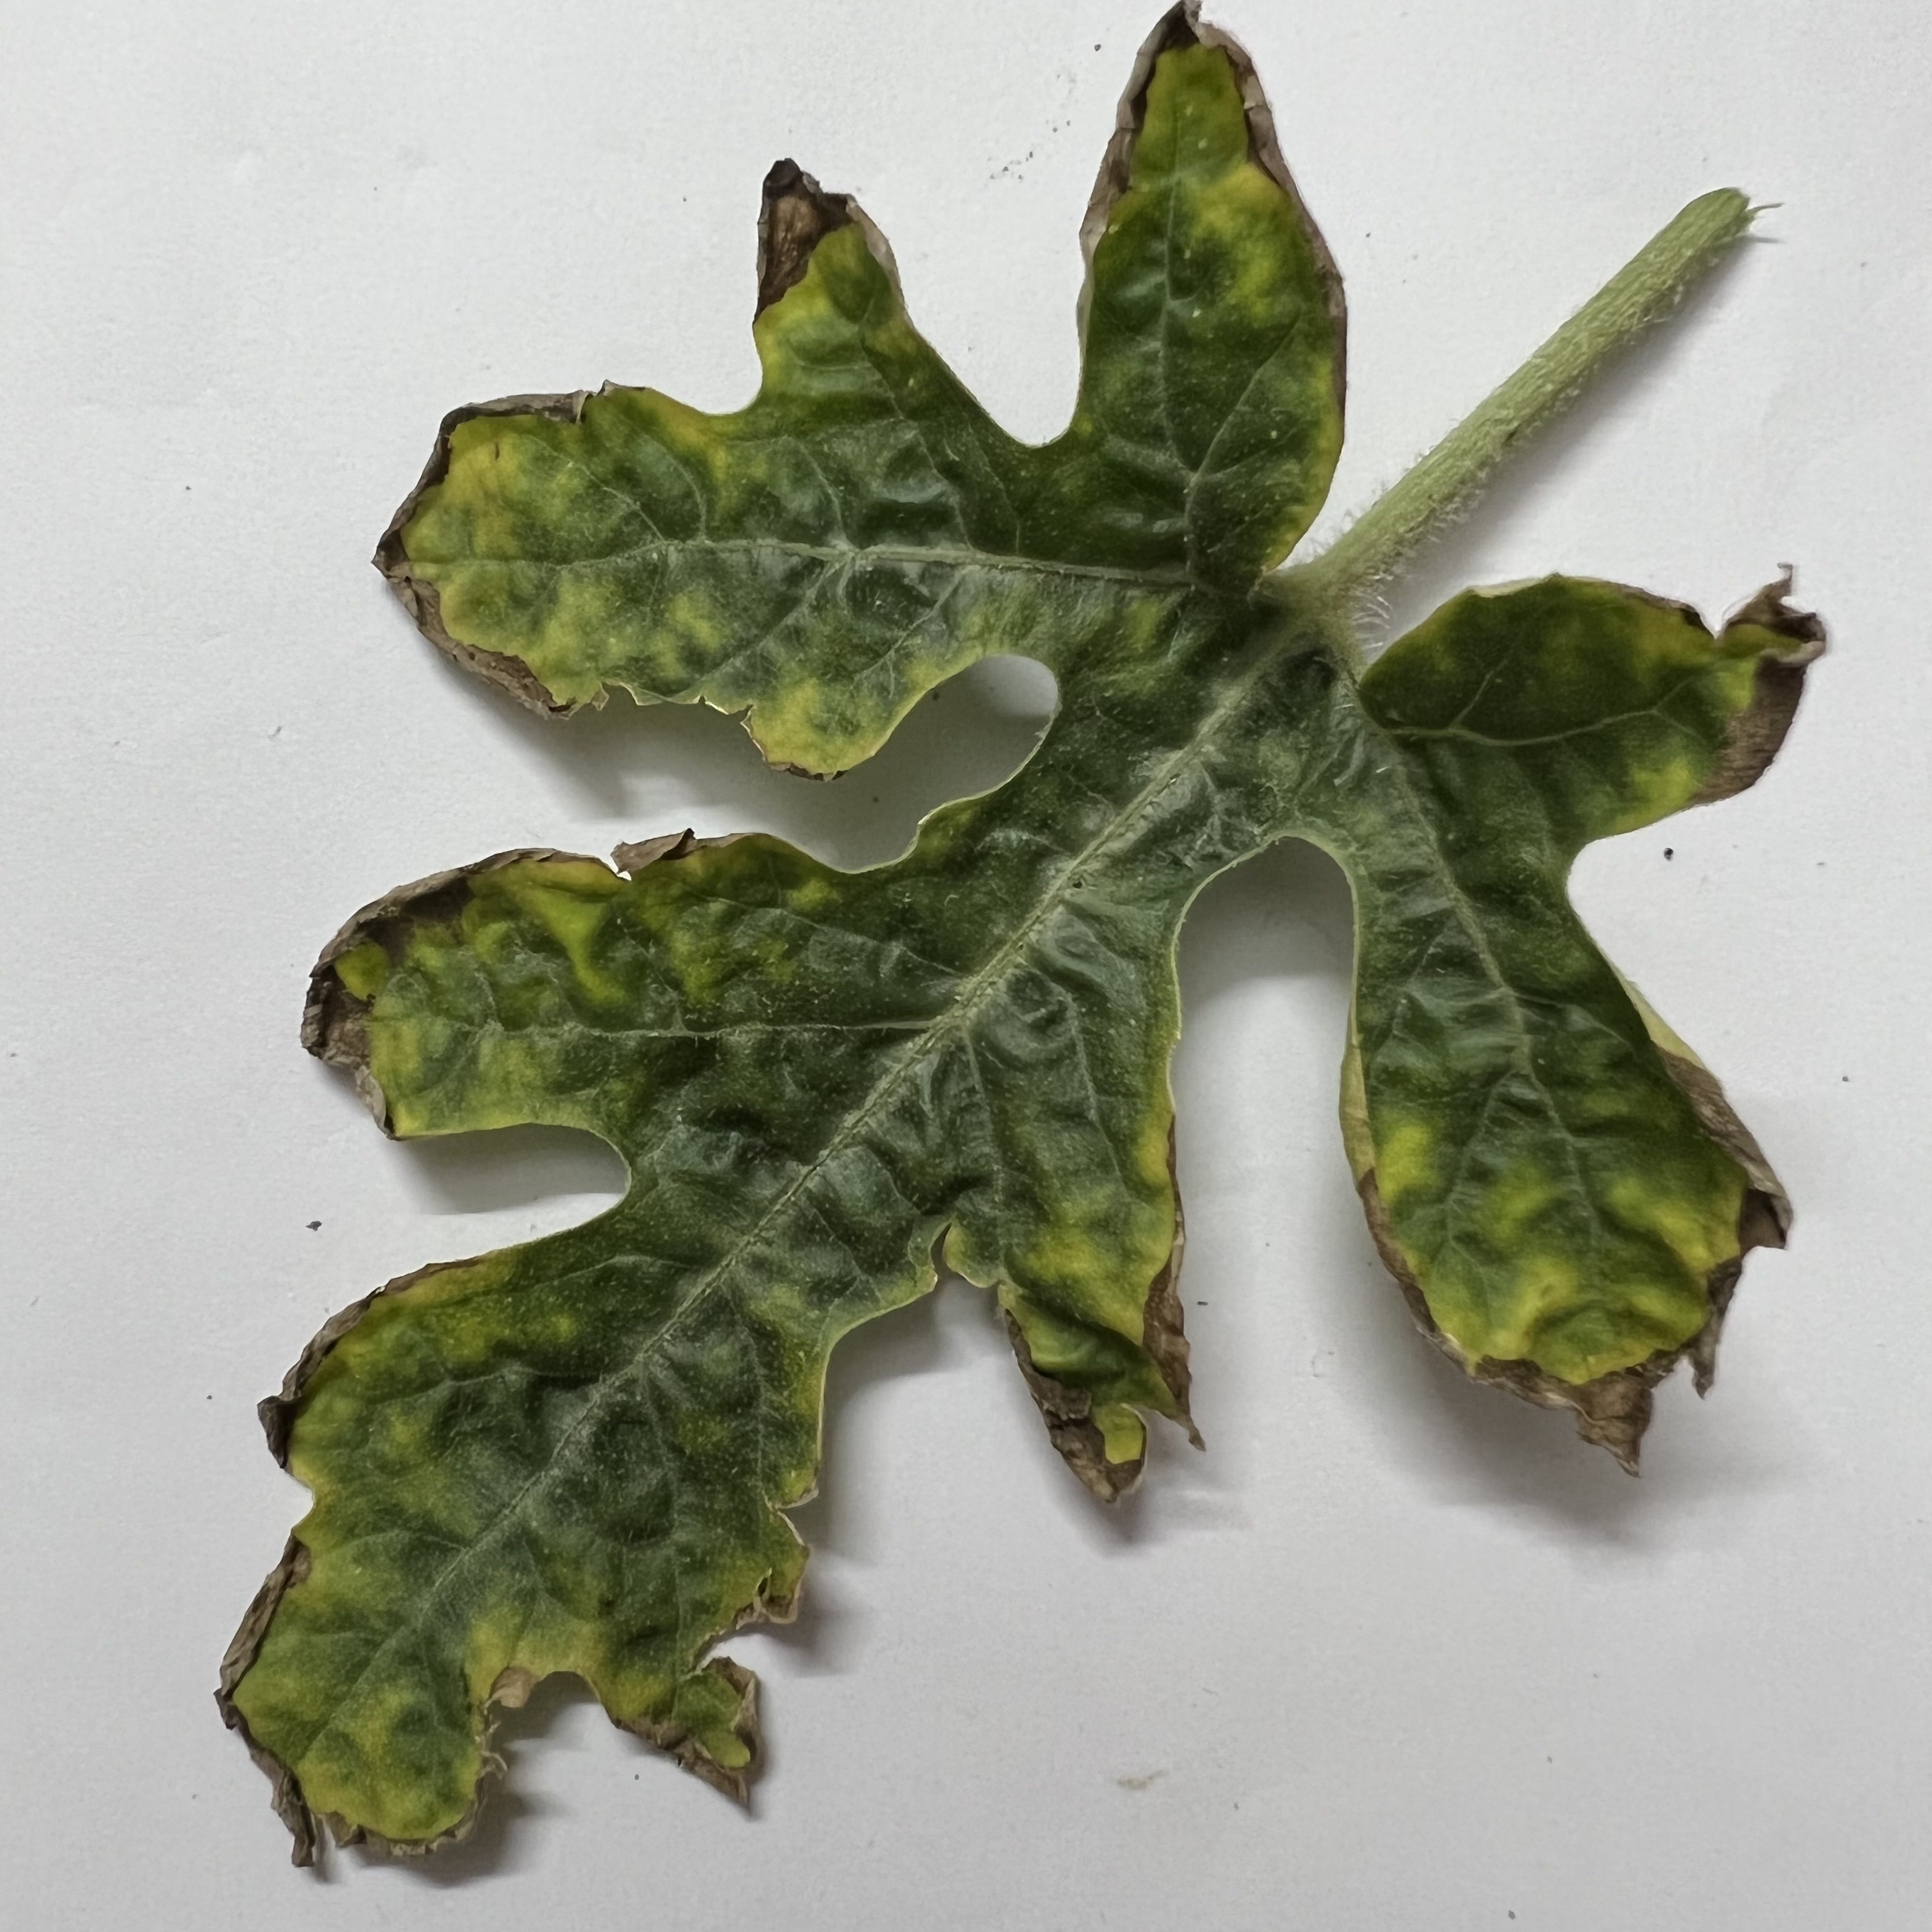
Label: Downy_Mildew